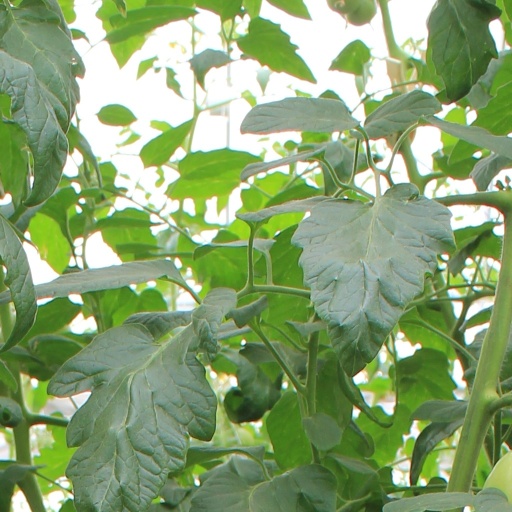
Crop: tomato